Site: brandenburg
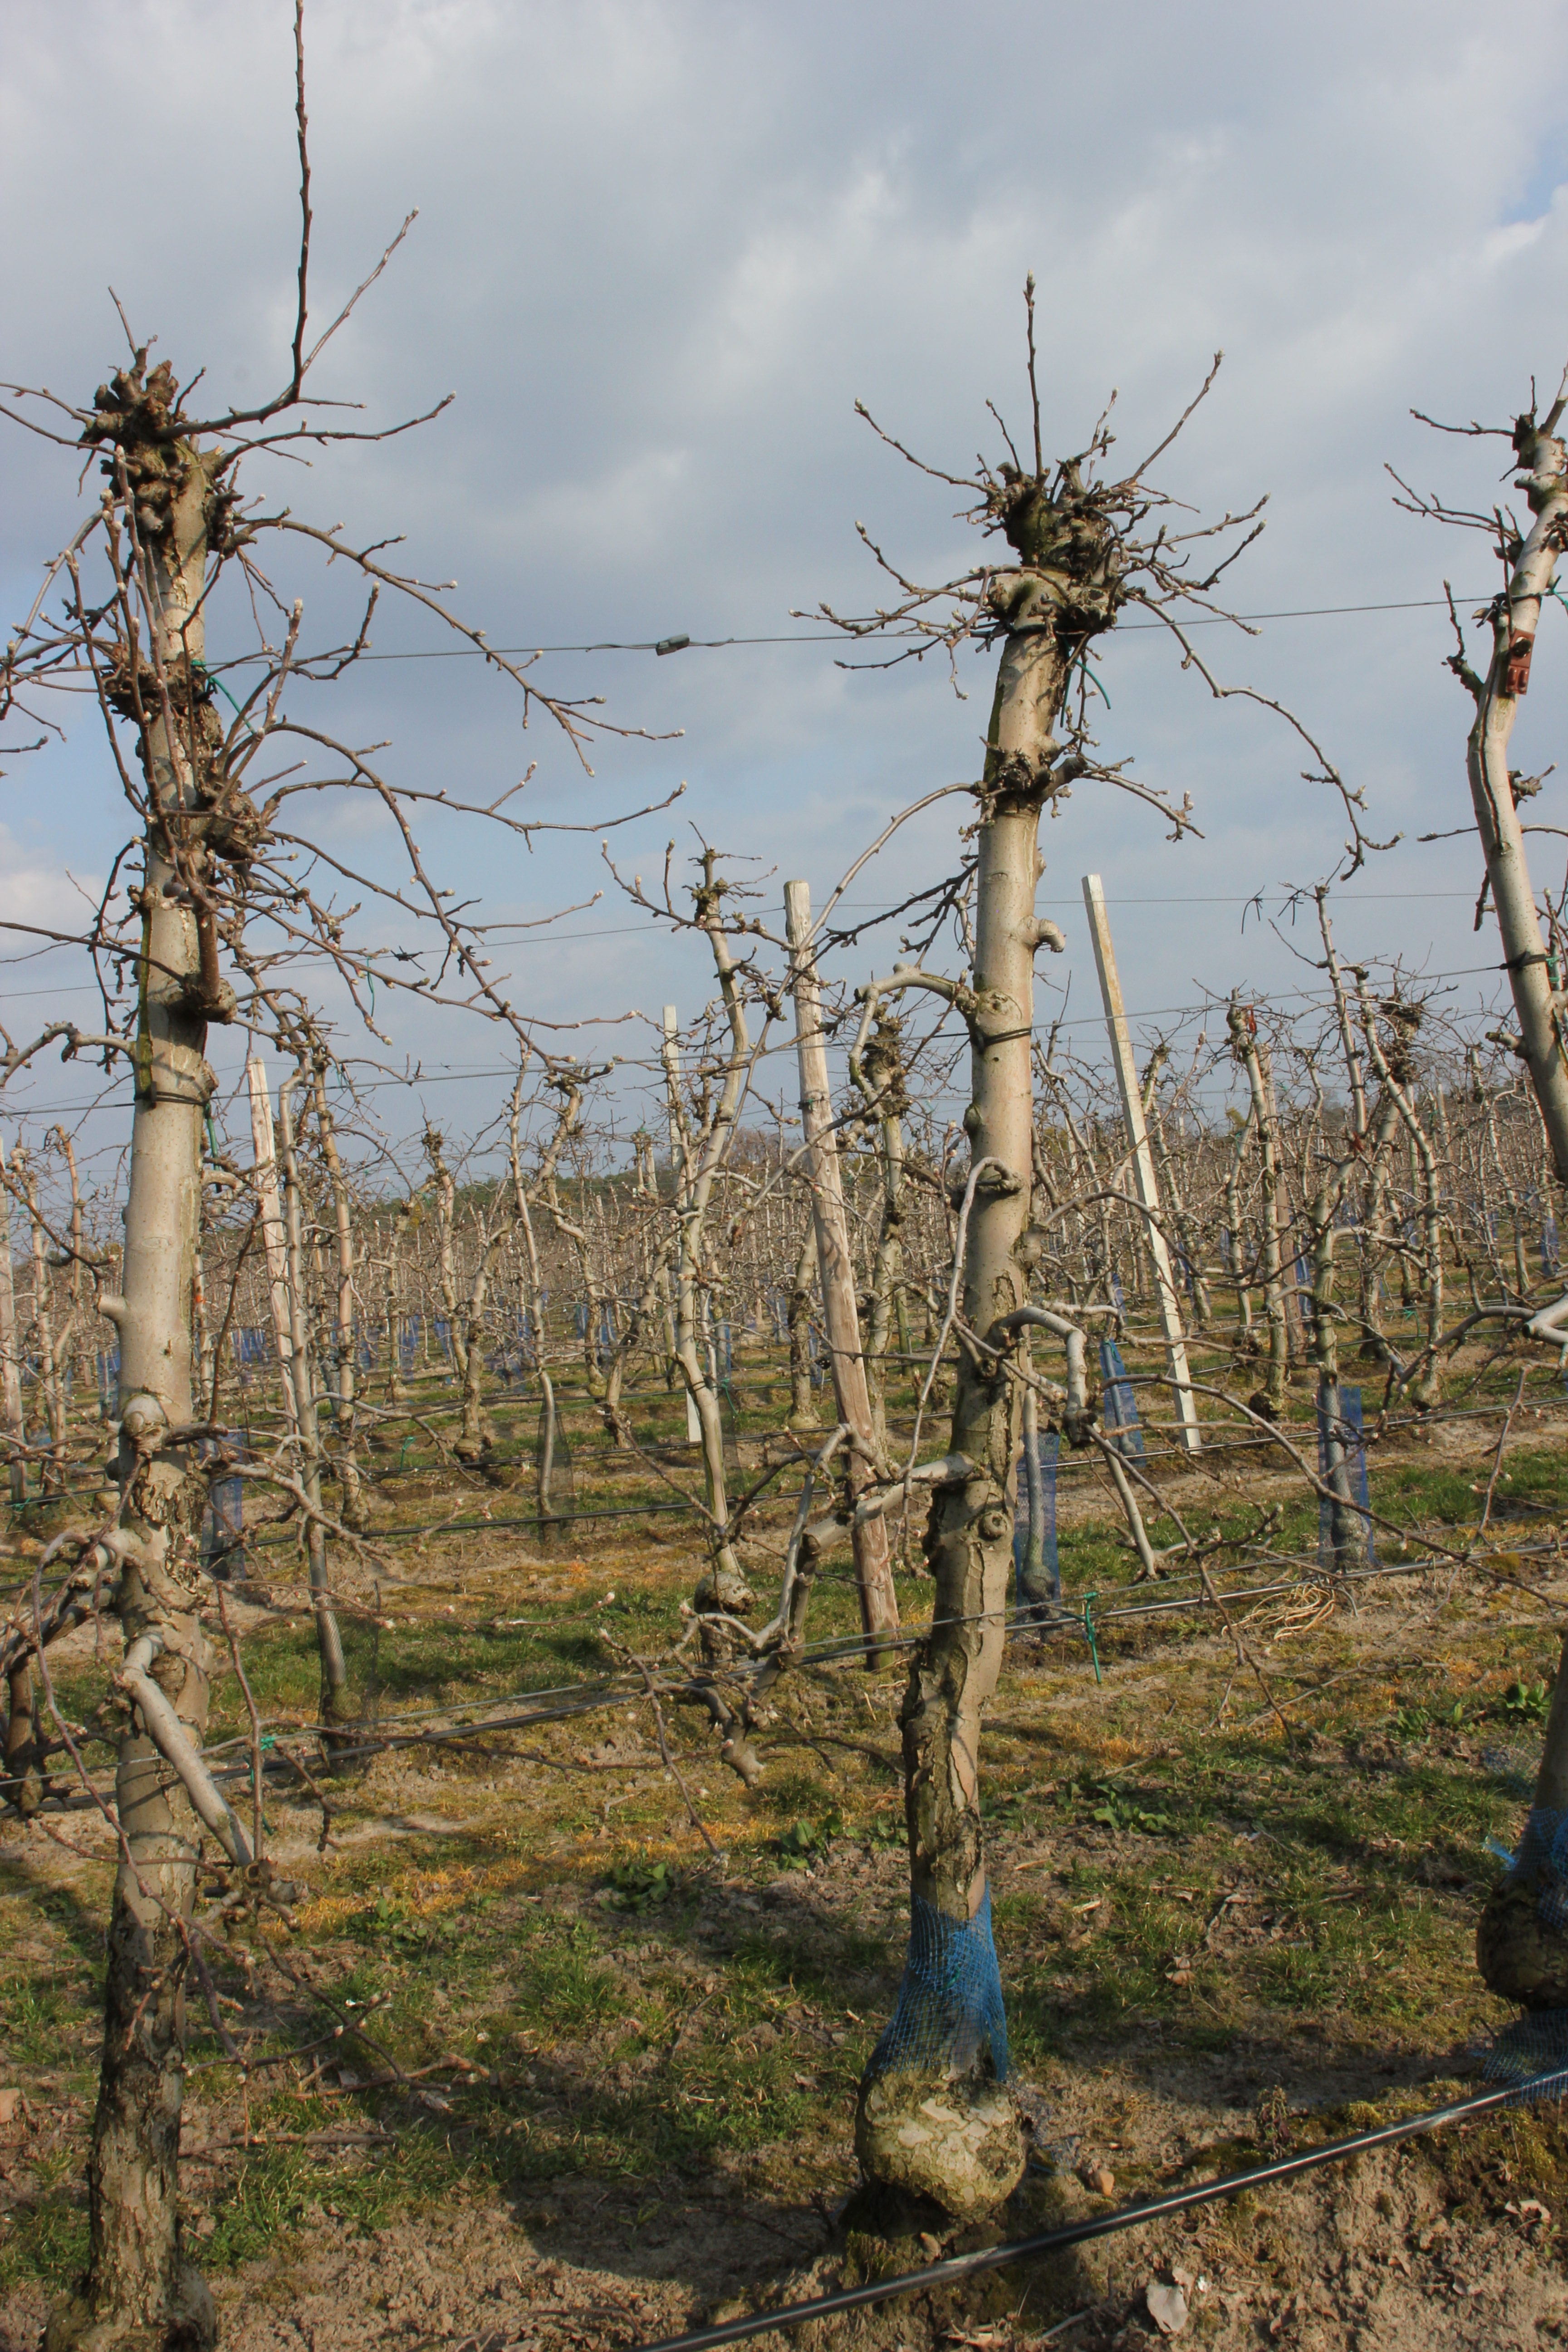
Growth stage (BBCH 03): Bud development